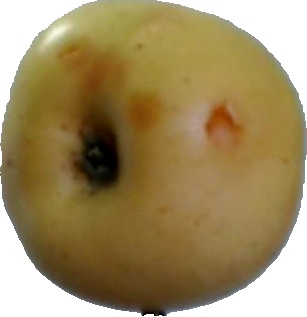
Label: apple_6